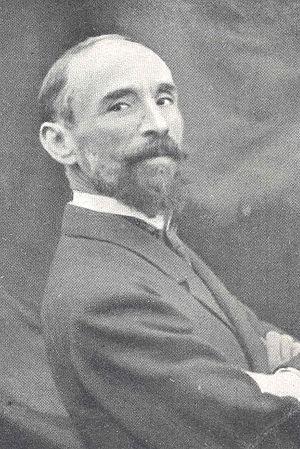
Francesco Paolo Michetti, né à Tocco da Casauria le 4 août 1851, et mort à Francavilla al Mare le 5 mars 1929, est un peintre et photographe italien.